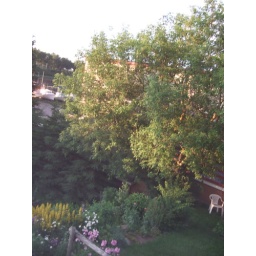
out window beside computer table